Poul Richard Høj Jensen

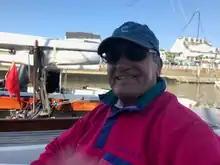

Poul Richard Høj Jensen "PRHJ" (born 2 June 1944) is a Danish sailor, boatbuilder, sailmaker and Olympic champion. Høj Jensen lives with his wife Sophia alternating in Burnham-on-Crouch and Freetown, Antigua and Barbuda.